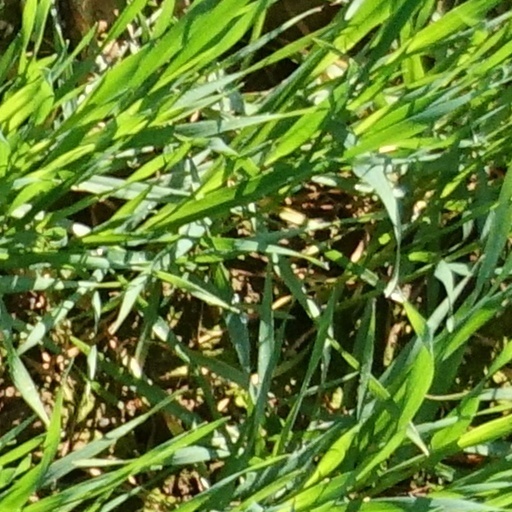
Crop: wheat